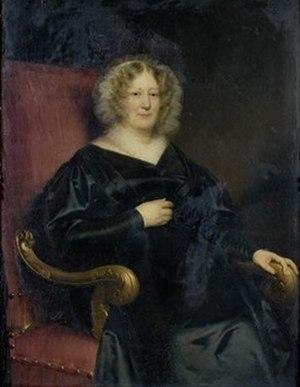
Charles Lidewine Marie, marquis de Croix, né le 15 octobre 1760 à Frelinghien, mort à Paris le 10 avril 1832, est un militaire et homme politique français.